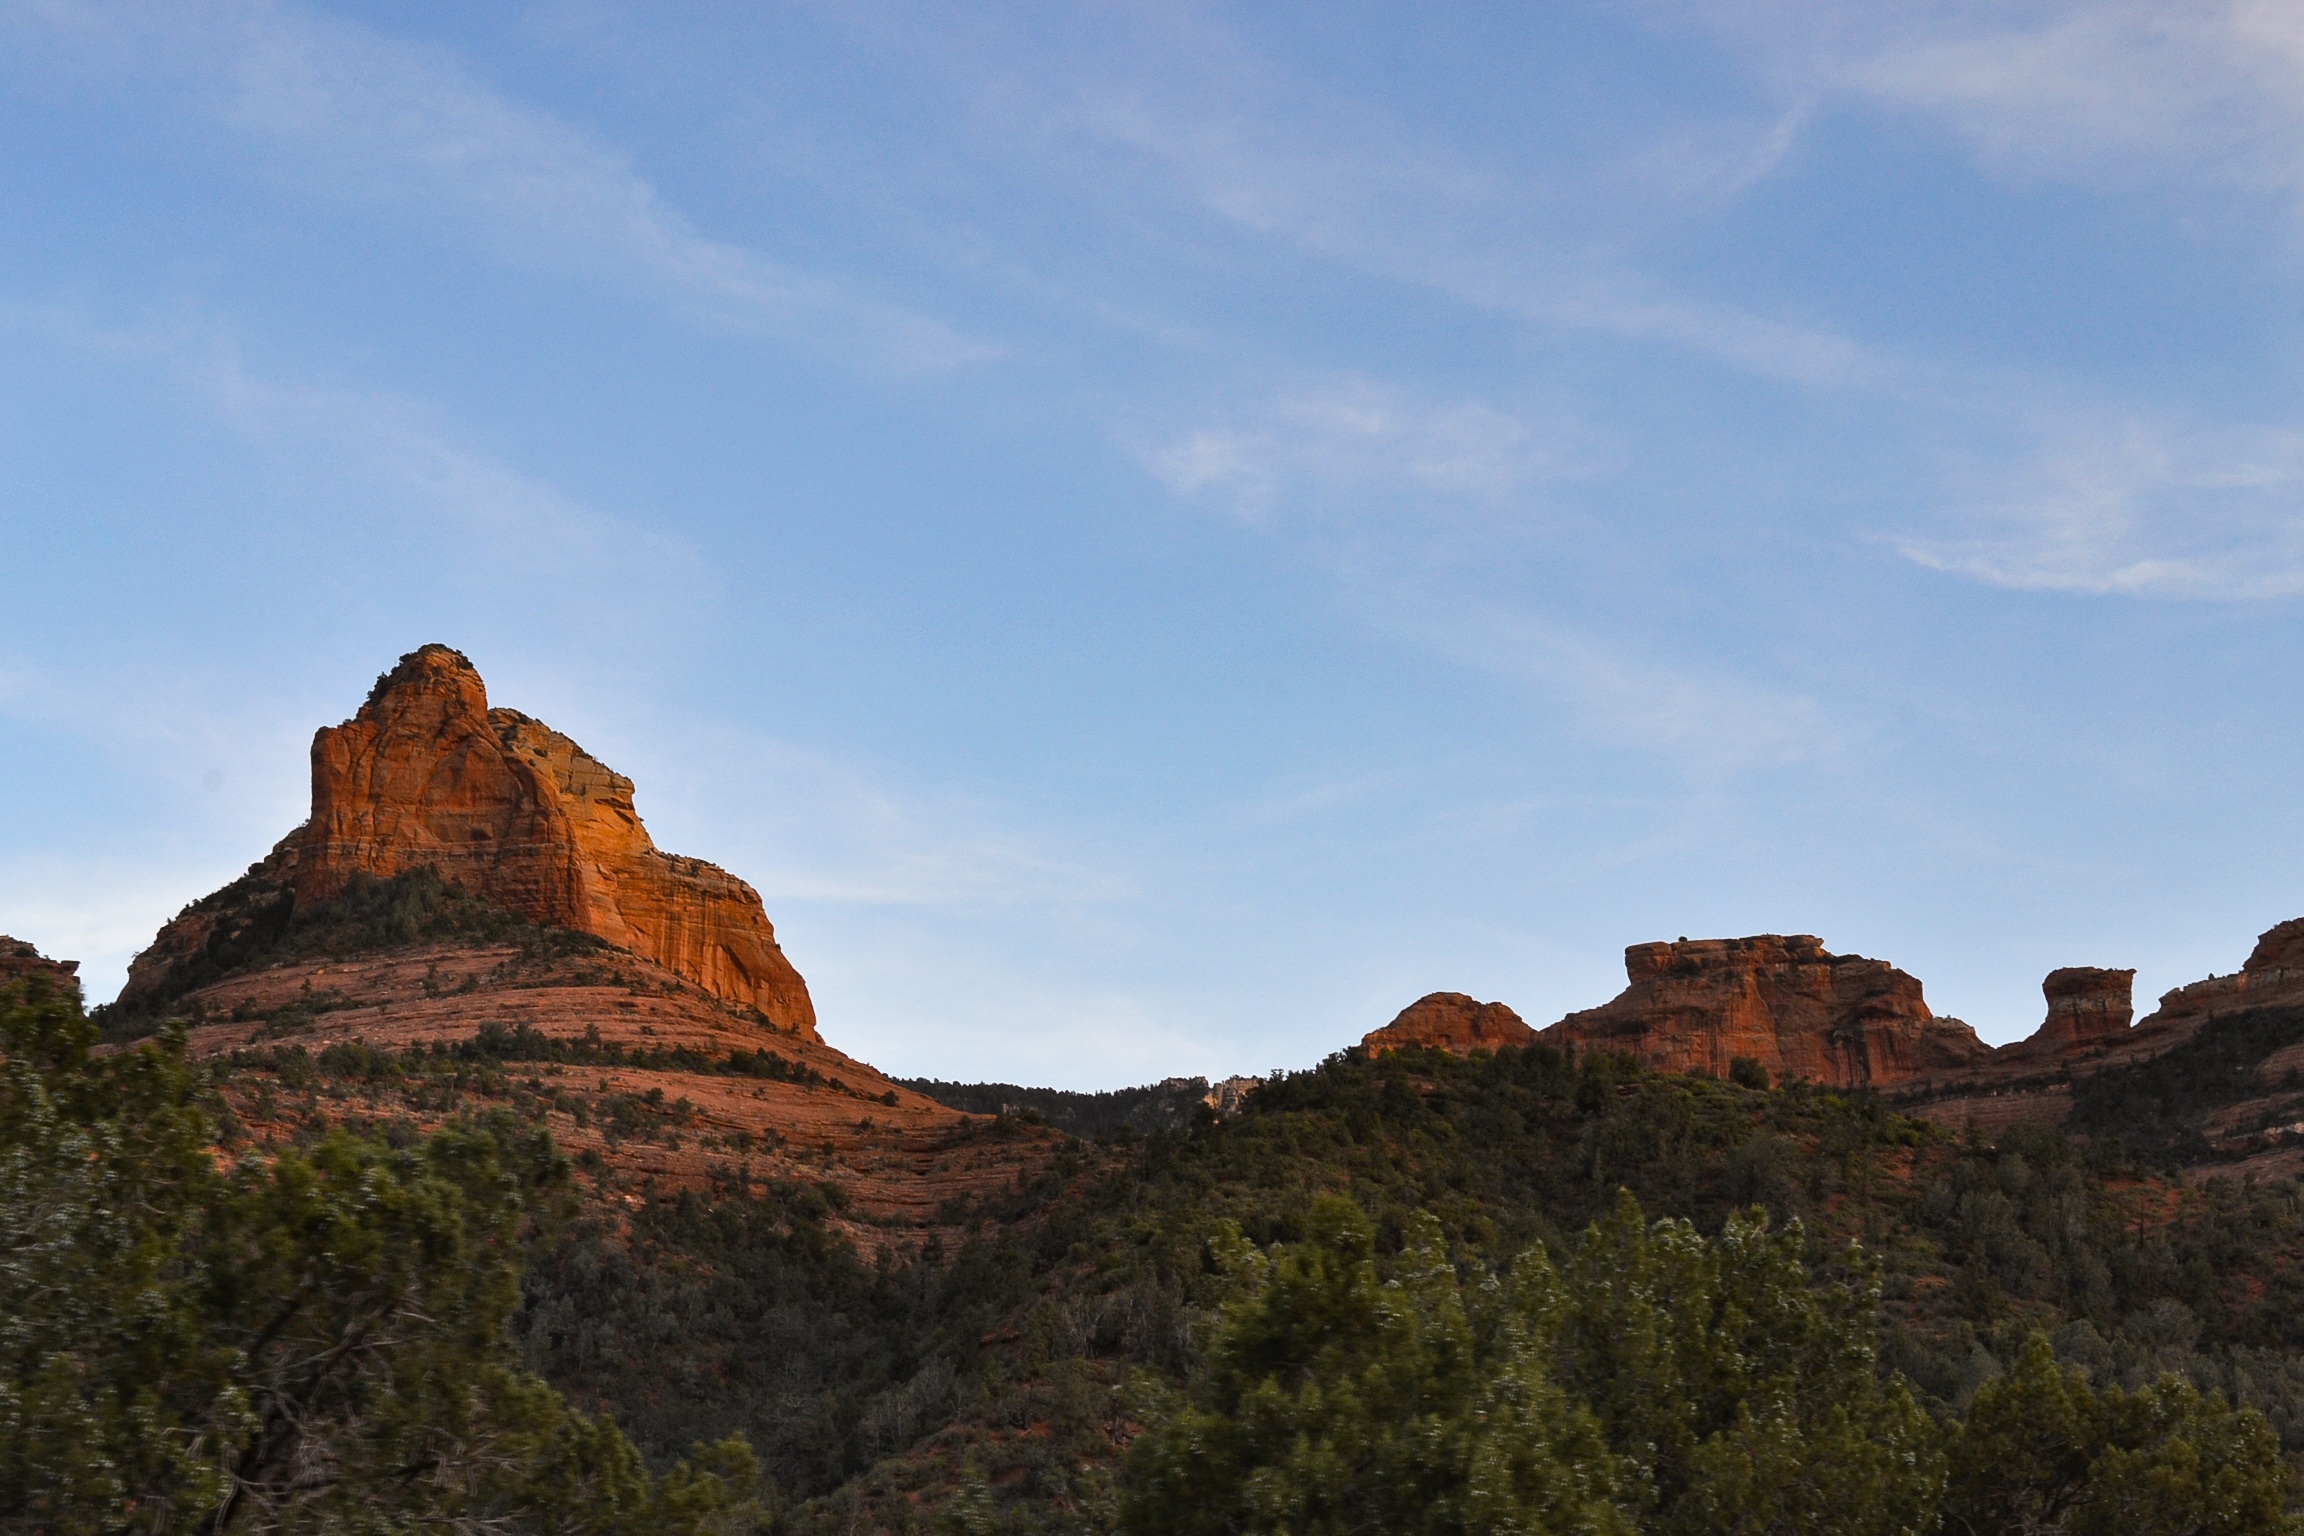
landscape, rock, mountain, sky, sunset, desert, sandstone, valley, mountain range, vacation, formation, cliff, arch, red, natural, park, usa, america, canyon, tourism, terrain, national park, arizona, outdoors, geology, badlands, plateau, sedona, ecosystem, butte, landform, red rocks, sedona arizona, mountainous landforms